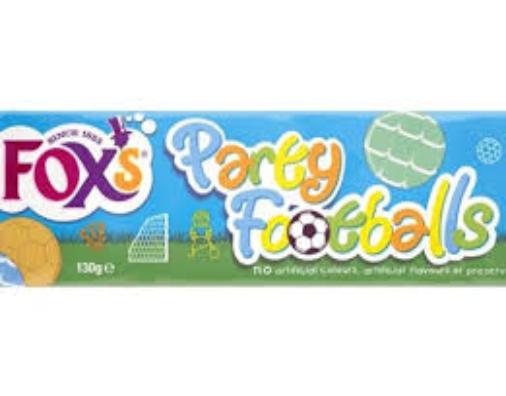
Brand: Fox's Biscuits
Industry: Food